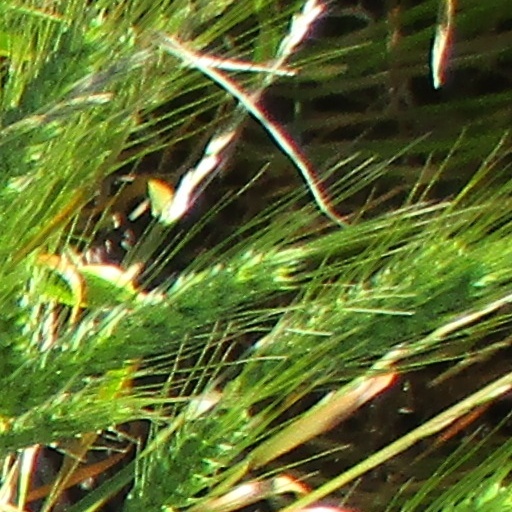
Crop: wheat